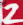
Number: 2